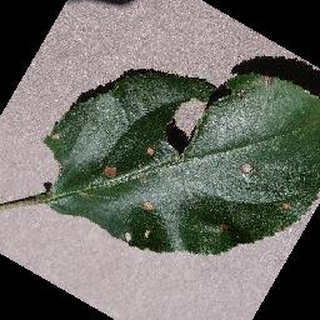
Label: apple_black_rot